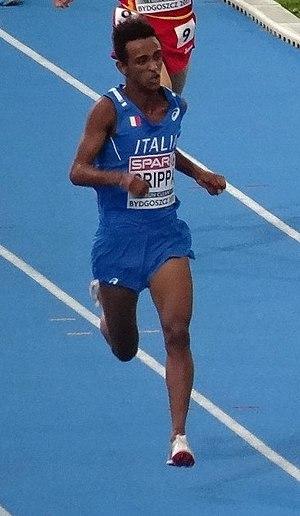
Yemaneberhan « Yeman » Crippa est un athlète italien, spécialiste du fond.